History of the New Jersey Devils

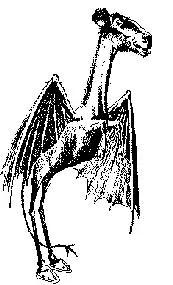
The Jersey Devil served as the inspiration for the team's name.

On June 30, 1982, the team was renamed the New Jersey Devils, after the legend of the Jersey Devil, a cryptozoological creature that supposedly inhabited the Pine Barrens of South Jersey. Over 10,000 people voted in a contest to select the name. The team began play in East Rutherford, New Jersey, at the Brendan Byrne Arena, later renamed the Continental Airlines Arena and eventually the Izod Center, where they would call home through the 2006–07 season. With their relocation, the newly rechristened Devils were placed in the Wales Conference's Patrick Division. The Devils' first game ended in a 3–3 tie with the Pittsburgh Penguins on October 5, 1982. Their first win, a 3–2 victory, came in New Jersey at the expense of the Rangers. The team finished with a 17–49–14 record, putting them three points above last place in the Patrick Division.